Ponta Grossa

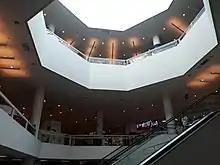
Interior of the Palladium Shopping Mall, Ponta Grossa's main shopping center

For the data collected by the census the population in 2010 was 311,611 inhabitants with a density of 150.72 inhabitants/km, for an estimate of 2018 the value is 348,043 inhabitants of Paraná. For IPARDES the estimate for 2030 is 381,051 inhabitants, a burden of 109.48%, but for this simulation, São José dos Pinhais would surpass Ponta Grossa in population, which would lower the second to the fifth place in the state. Historically its geographical condition was important for the population increase, from the breeding and wintering to the yerba mate and wood and finally the services sector.